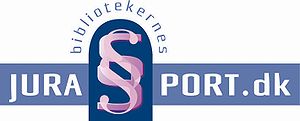
Bibliotekernes JURAPORT
Logo for Bibliotekernes JURAPORT
Logo for Bibliotekernes JURAPORT
Bibliotekernes JURAPORT var et netbibliotek 2002-2017, hvor man kunne finde svar på hverdagens juridiske spørgsmål – enten på nettet eller i populære jurabøger på folkebiblioteket. Netbiblioteket var tænkt som et tilbud til den almindelige borger, der her kunne sætte sig ind i juridiske problemer uden forudgående kundskaber inden for jura, samt som et redskab for bibliotekerne ved besvarelse af juridiske spørgsmål fra brugerne. Bibliotekernes JURAPORT blev nedlagt i 2017, men ført videre i privat regi af firmaet Go-It Aps under navnet JURAPORT.